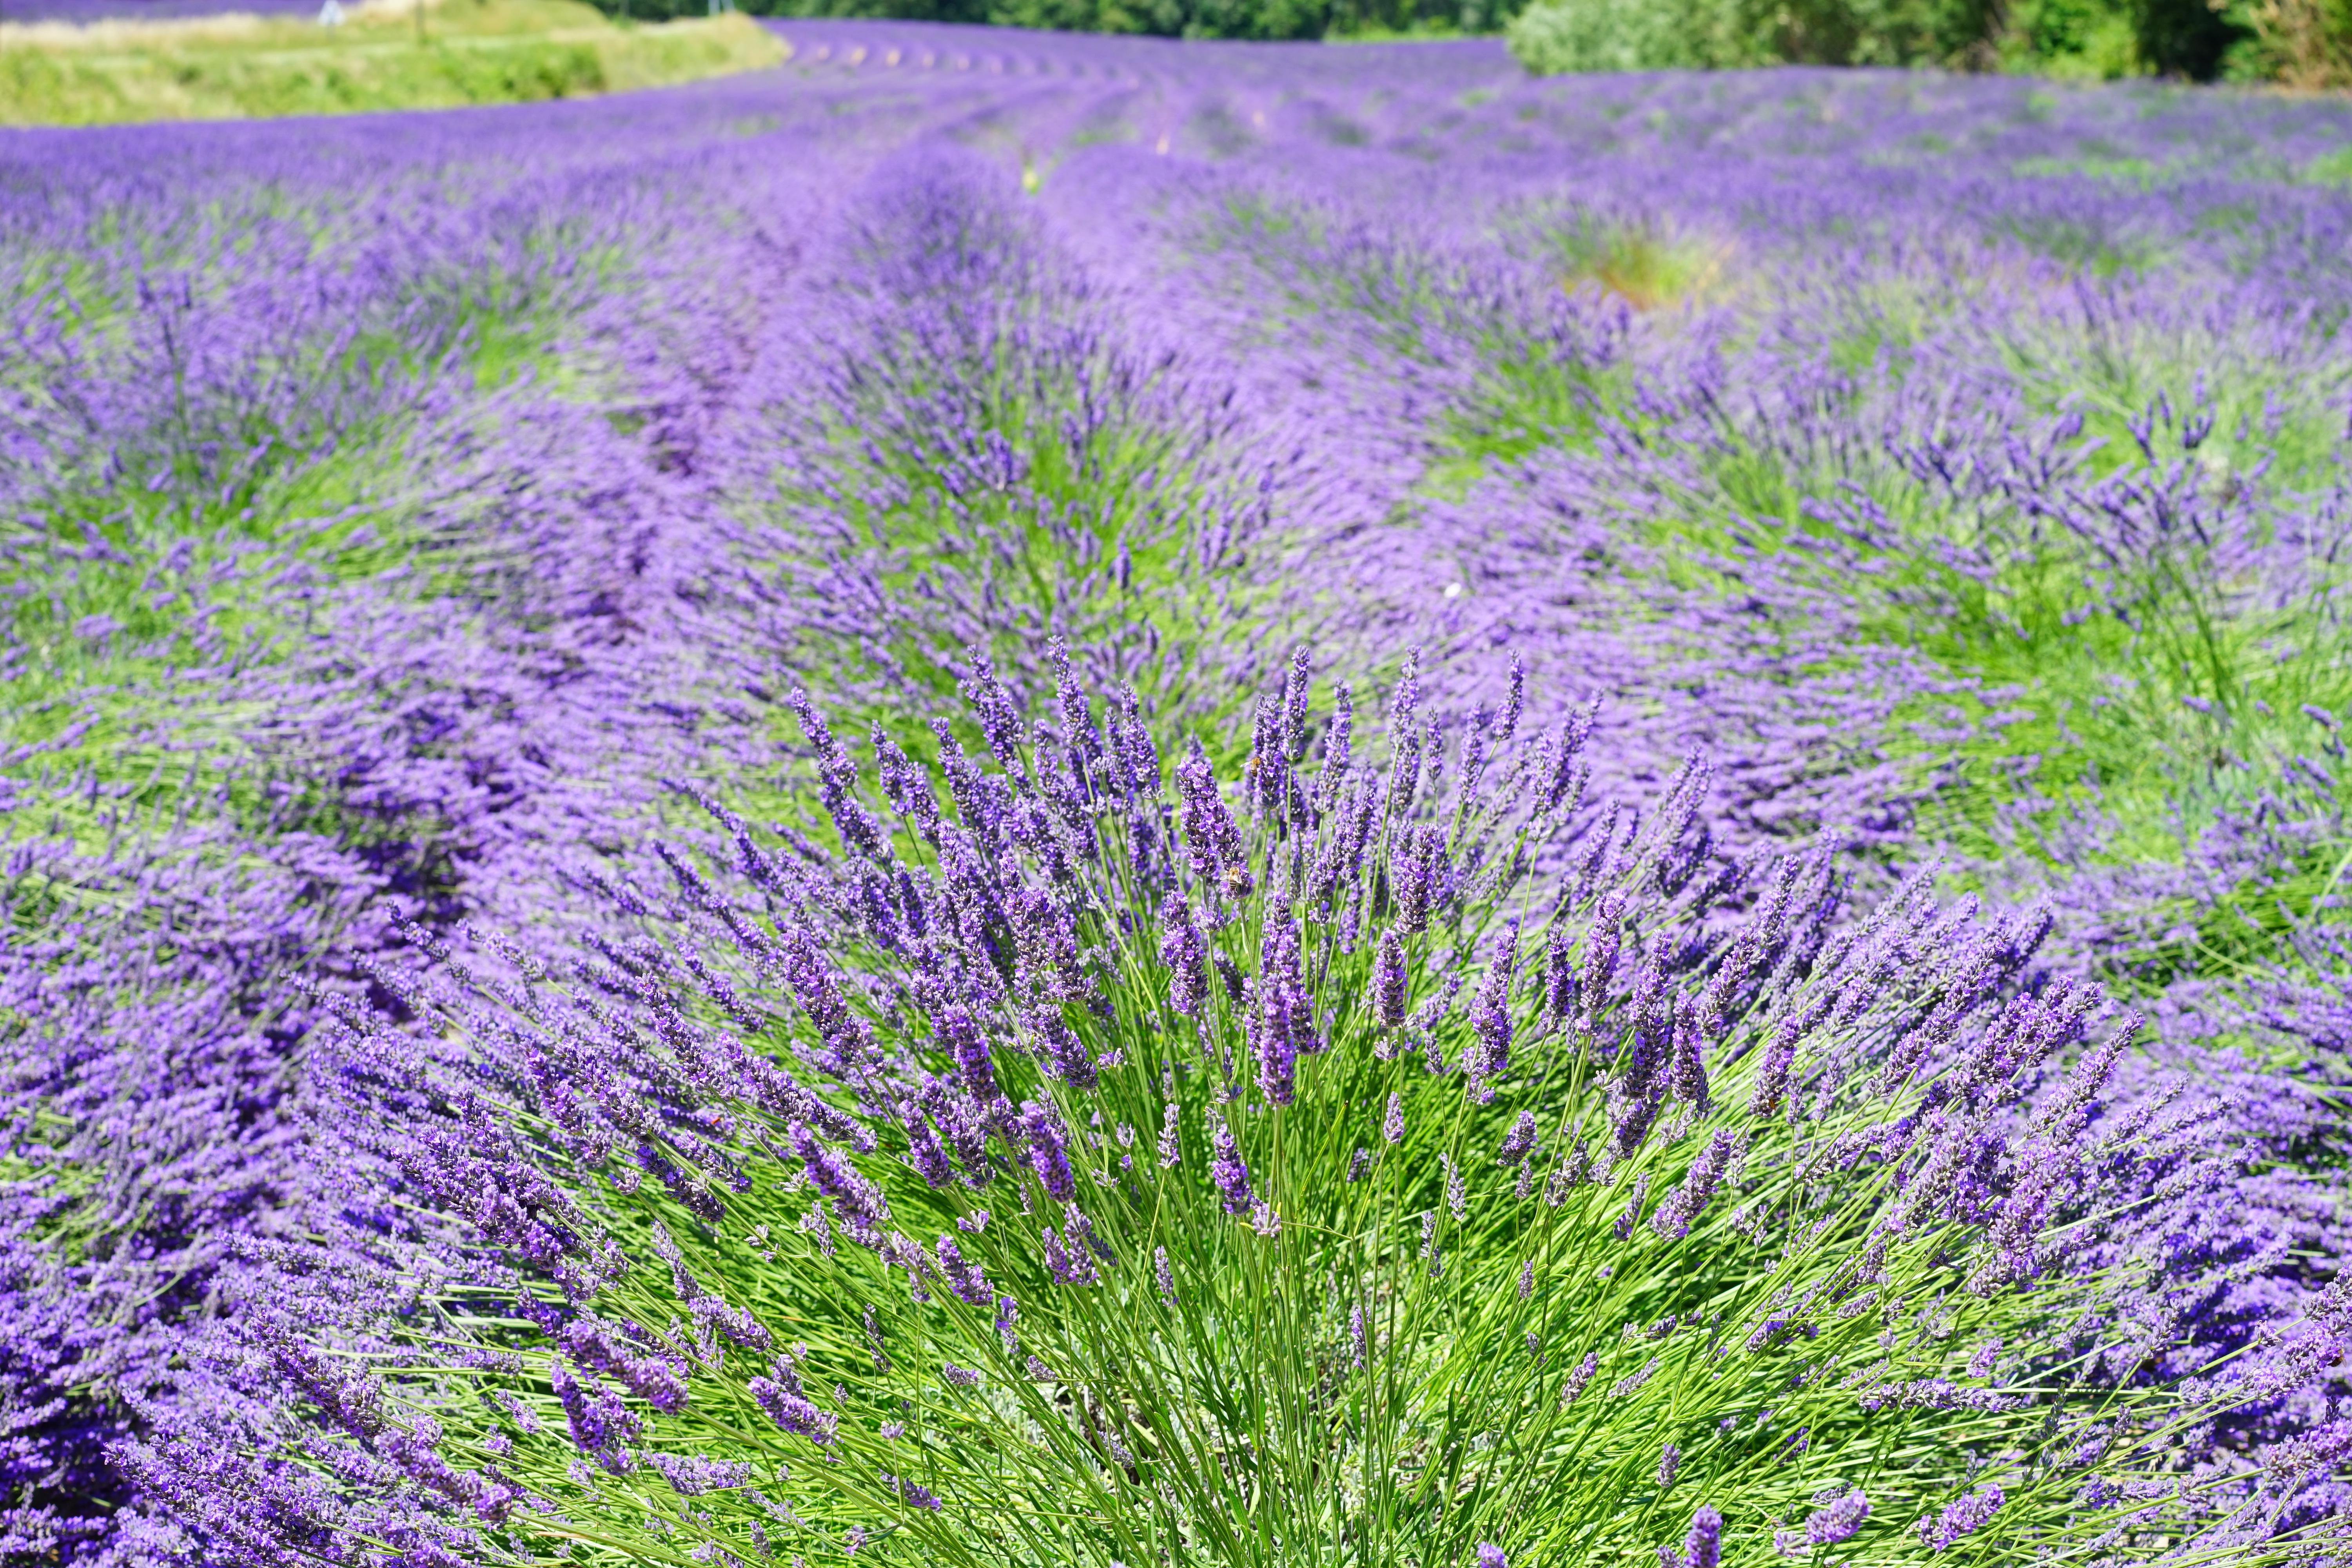
nature, plant, field, meadow, prairie, flower, purple, summer, floral, aroma, green, herb, crop, botany, blue, agriculture, garden, flora, lavender, wildflower, flowers, wild plant, french, bed, petals, decorative, violet, lavender field, provence, fragrant, herbs, flowering, flower meadow, fragrance, aromatic, medicinal plant, inflorescence, summer flowers, garden flowers, cottage garden, flowering plant, lamiaceae, lavender flowers, dunkellia, lavender cultivation, wildblue, true lavender, narrow leaf lavender, lavandula angustifolia, lavandula officinalis, lavandula vera, scented plant, homeopathy, lavender meadow, lavendula, blooming lavender, lilac blue, grass family, land plant, english lavender, french lavender, lavandula dentata